Homestead station (Florida)

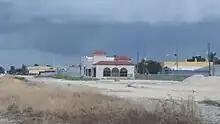
The station after restoration in 2023

Like many Seaboard stations in South Florida, the structure combined both a passenger station and a freight depot. However, the station at most only briefly saw passenger service in the late 1920s before the Seaboard extension between Hialeah Junction and Homestead became dedicated to freight traffic only. The structure has since been unused for freight handling, and is now privately owned. The adjacent tracks have been out of service since March 2019 and are owned by CSX Transportation, the successor to Seaboard.